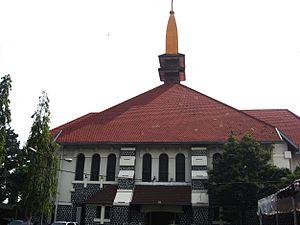
La cathédrale de la Vierge Marie Reine du Saint-Rosaire, est la cathédrale de l'archidiocèse de Semarang. La construction de l'édifice fut terminée en 1927 dans le quartier de Randusari, Semarang. Elle devient une paroisse en 1930 puis cathédrale en 1940, quand Albertus Soegijapranata fut nommé premier vicaire apostolique de Semarang.